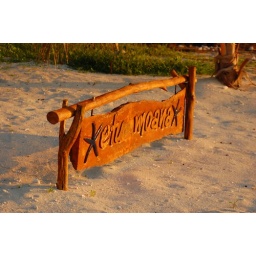
Sign on the beach in case you become lost walking around the island.